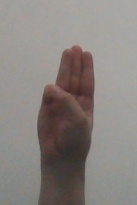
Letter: thaa